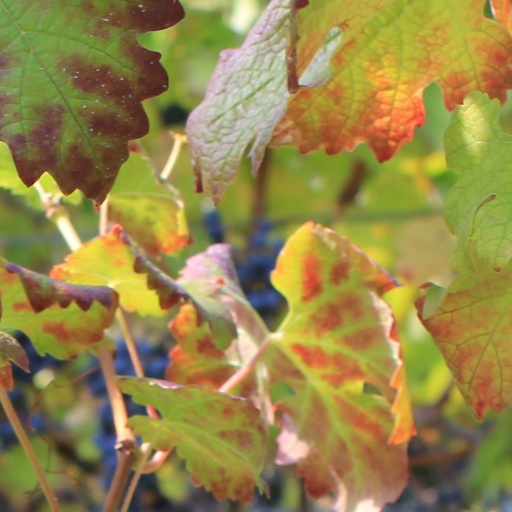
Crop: grape